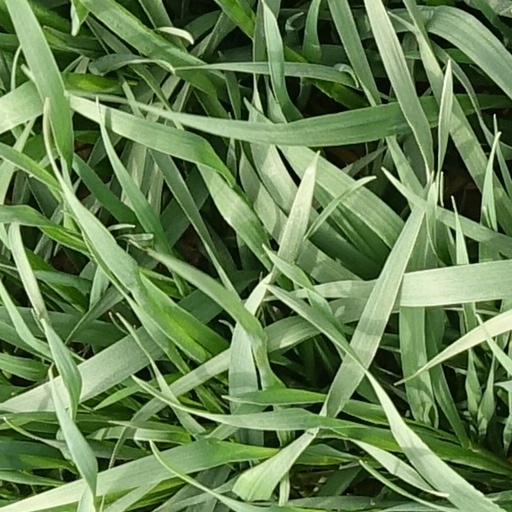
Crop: wheat